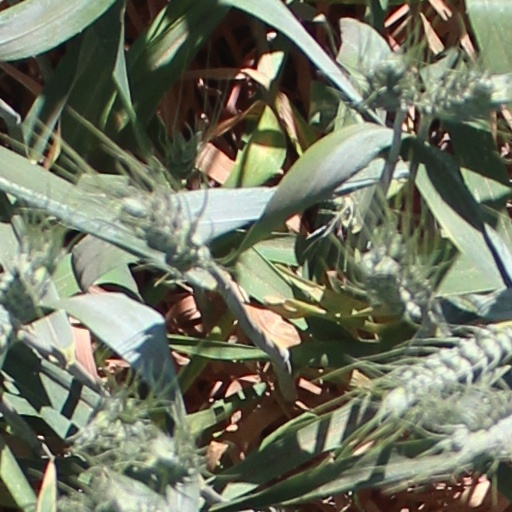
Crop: wheat